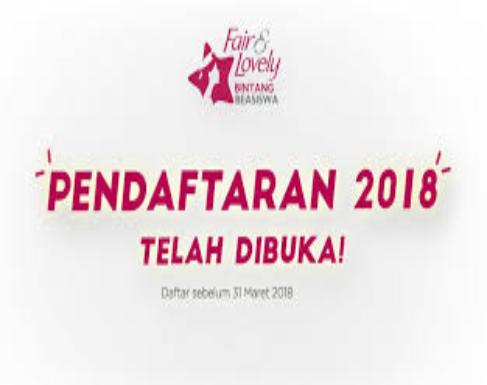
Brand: Fair and Lovely
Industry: Necessities